Matt Pike

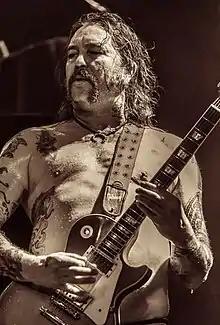
Pike performing in 2016

Matthew Lance Pike (born June 3, 1972) is an American musician best known as the guitarist of stoner/doom metal band Sleep and the vocalist and guitarist of High on Fire. With High on Fire, Pike won the 2019 Grammy Award for Best Metal Performance for the song "Electric Messiah".